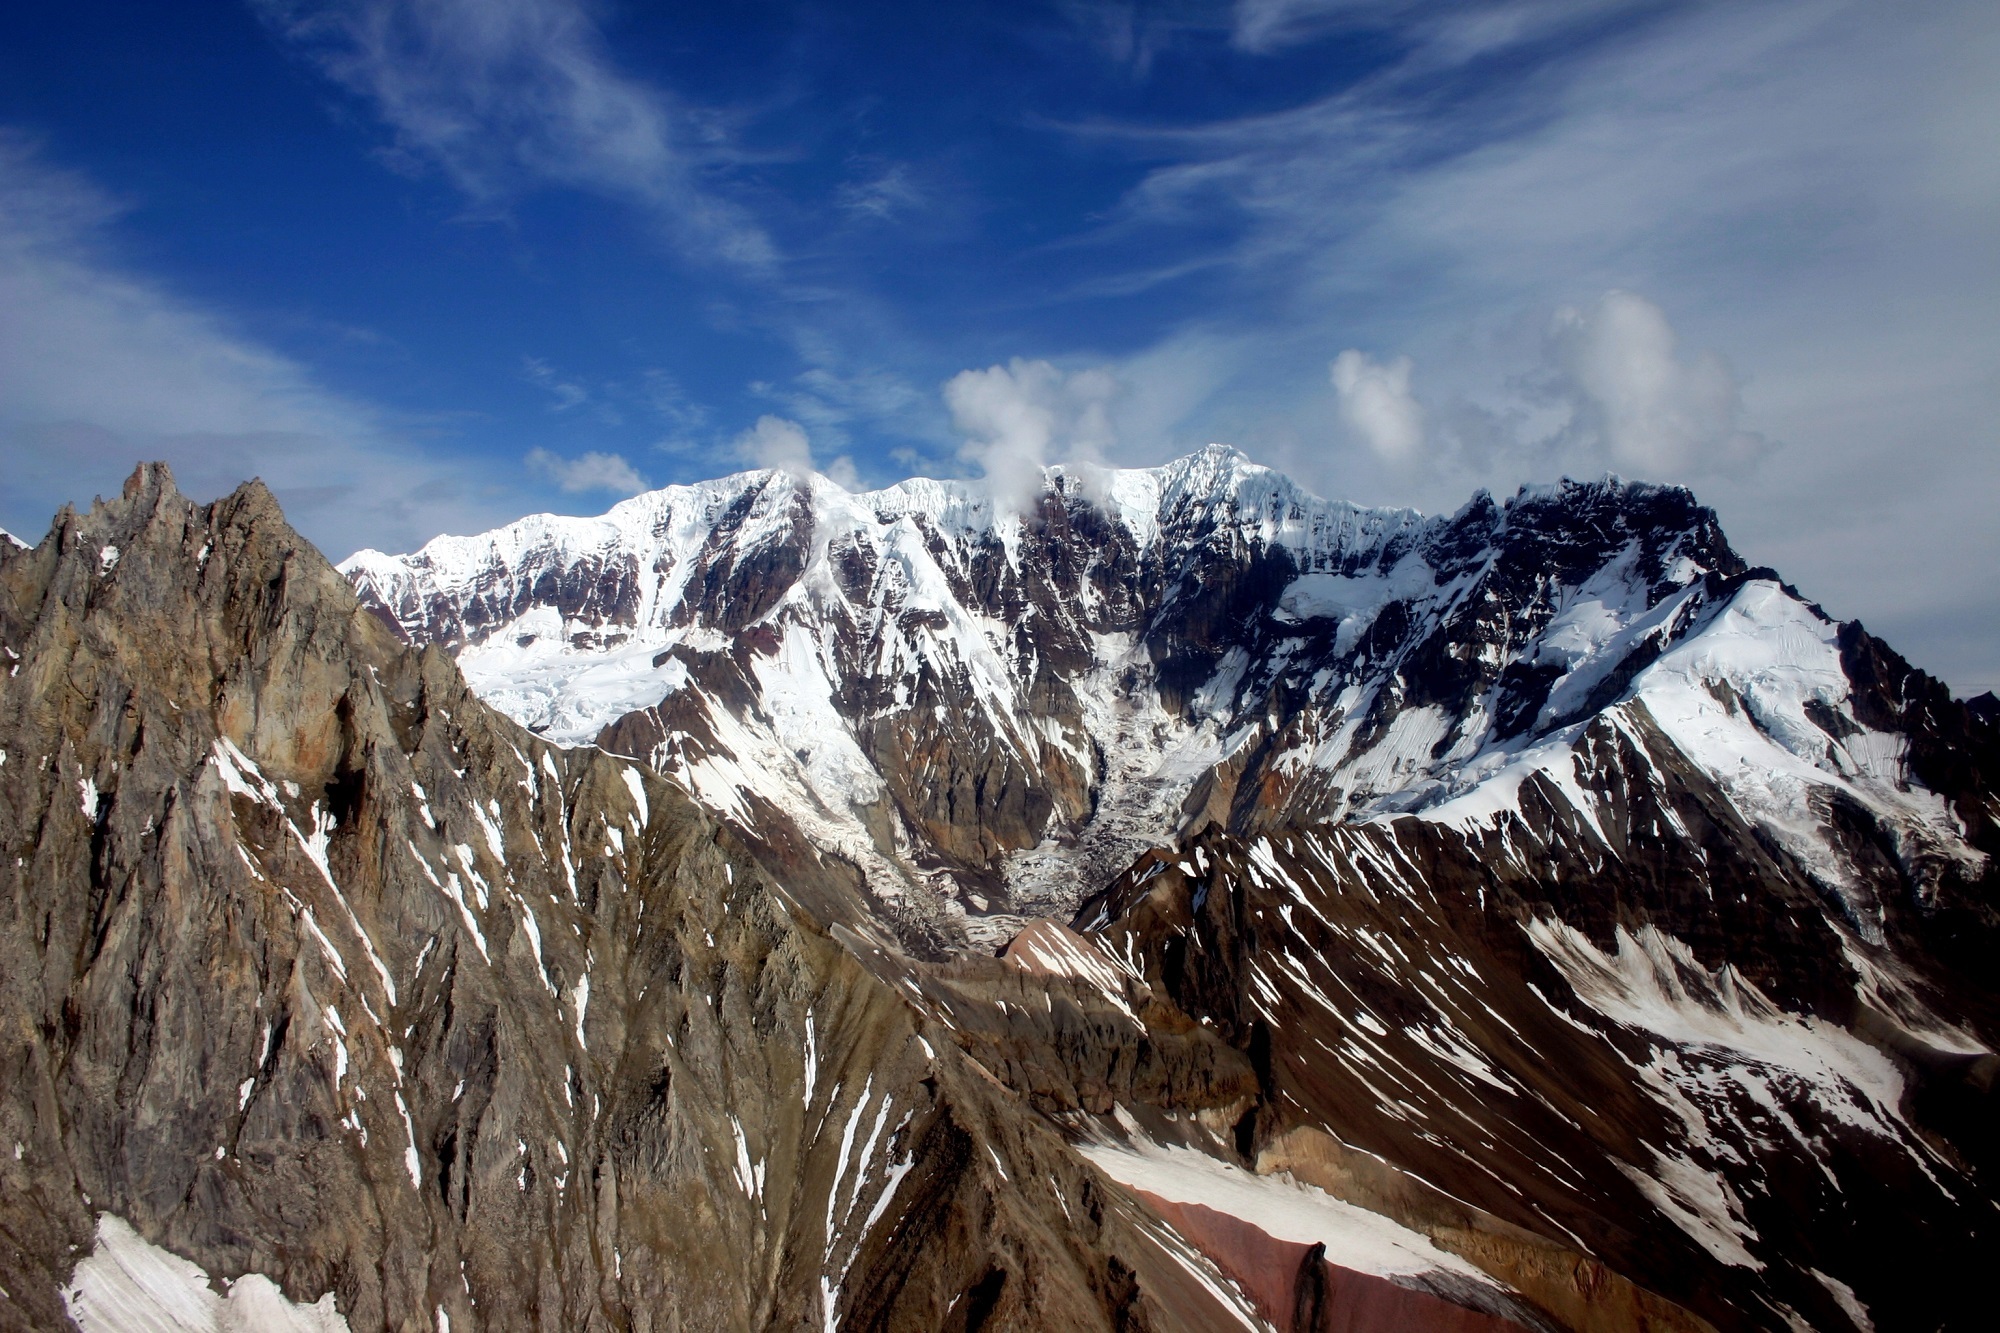
landscape, wilderness, mountain, snow, winter, adventure, mountain range, weather, usa, volcano, rugged, ridge, summit, mountaineering, clouds, geology, alps, plateau, cirque, alaska, landform, mountain pass, geographical feature, mountainous landforms, geological phenomenon, inactive, volcanic field, mount drum, wrangell mountains